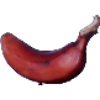
Label: Banana Red 1